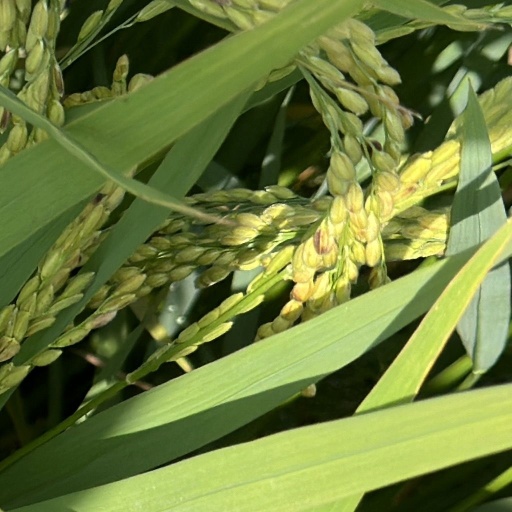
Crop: rice